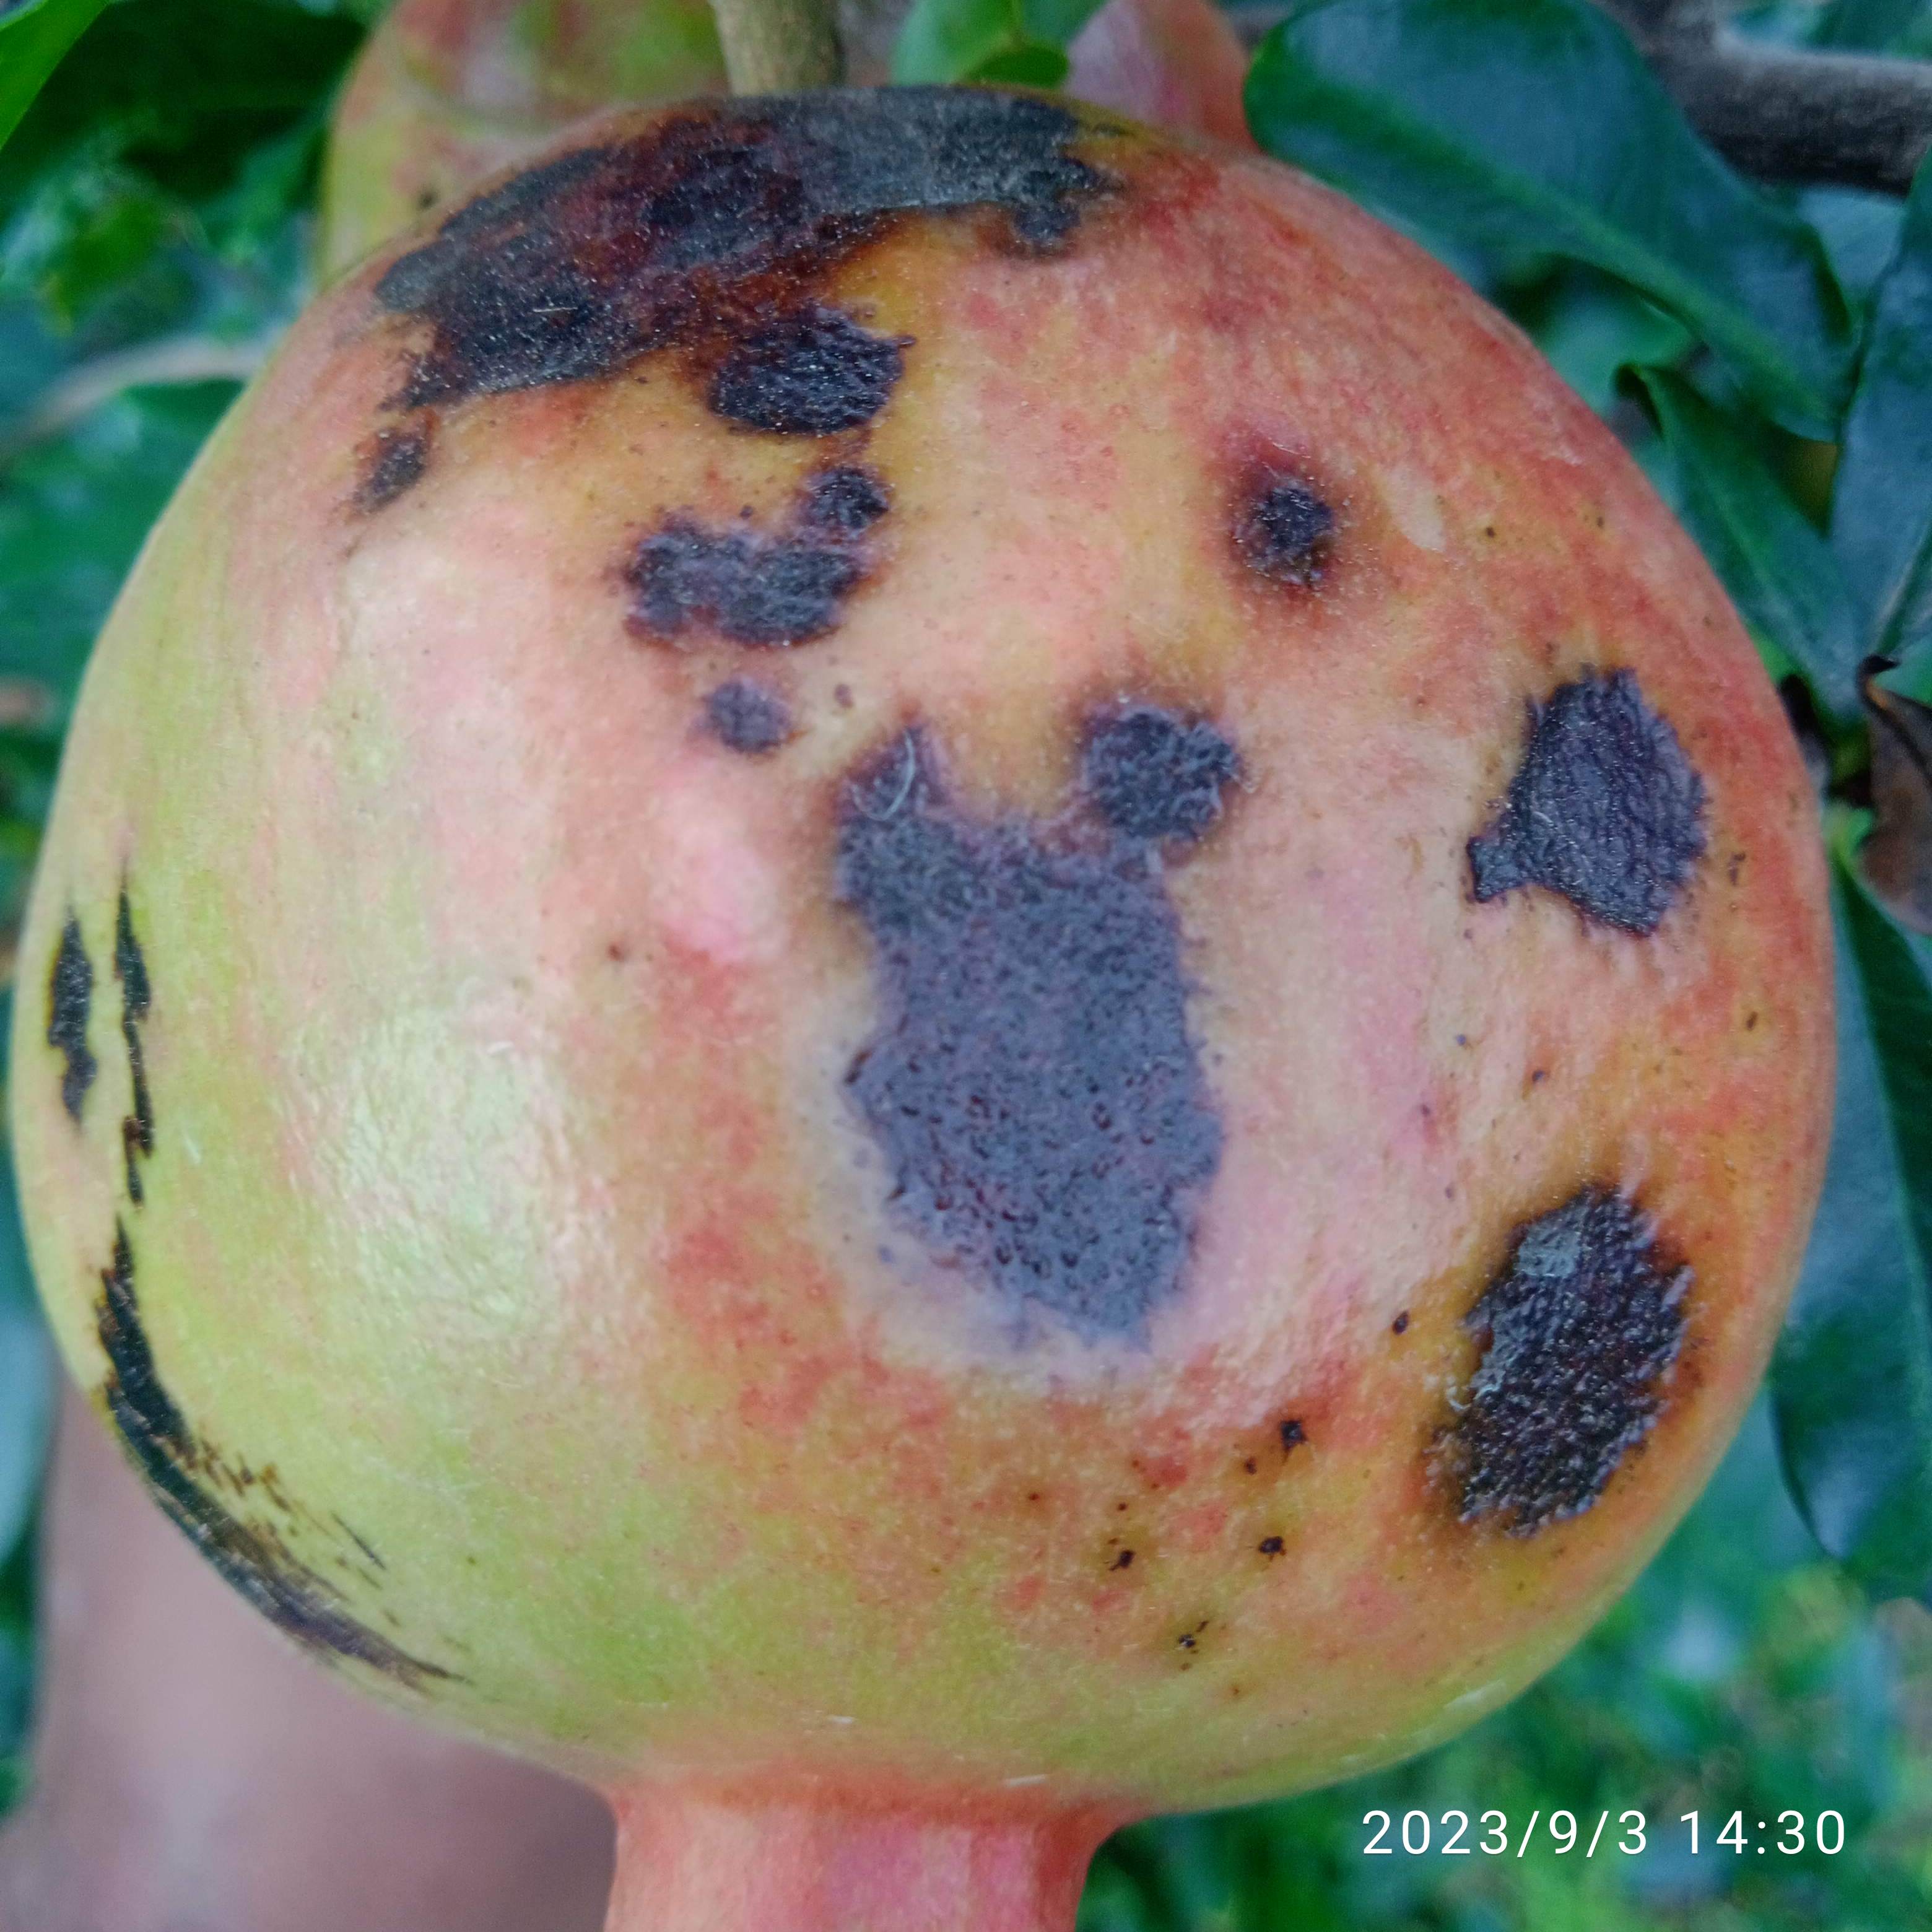
Label: Anthracnose